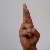
The image shows a hand gesture representing the letter 'R' in Indian Sign Language.